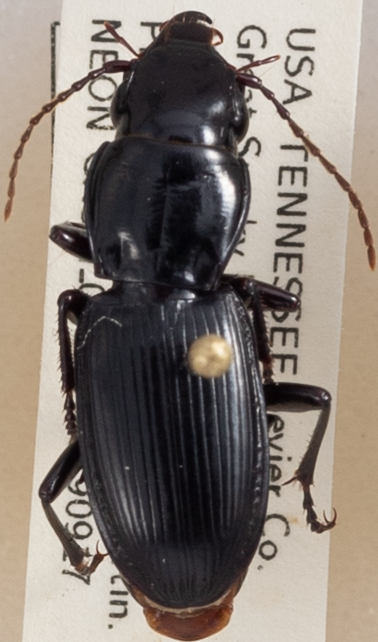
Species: Pterostichus acutipes acutipes
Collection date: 2019-09-17
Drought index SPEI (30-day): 0.17
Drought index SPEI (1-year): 2.09
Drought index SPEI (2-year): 2.09